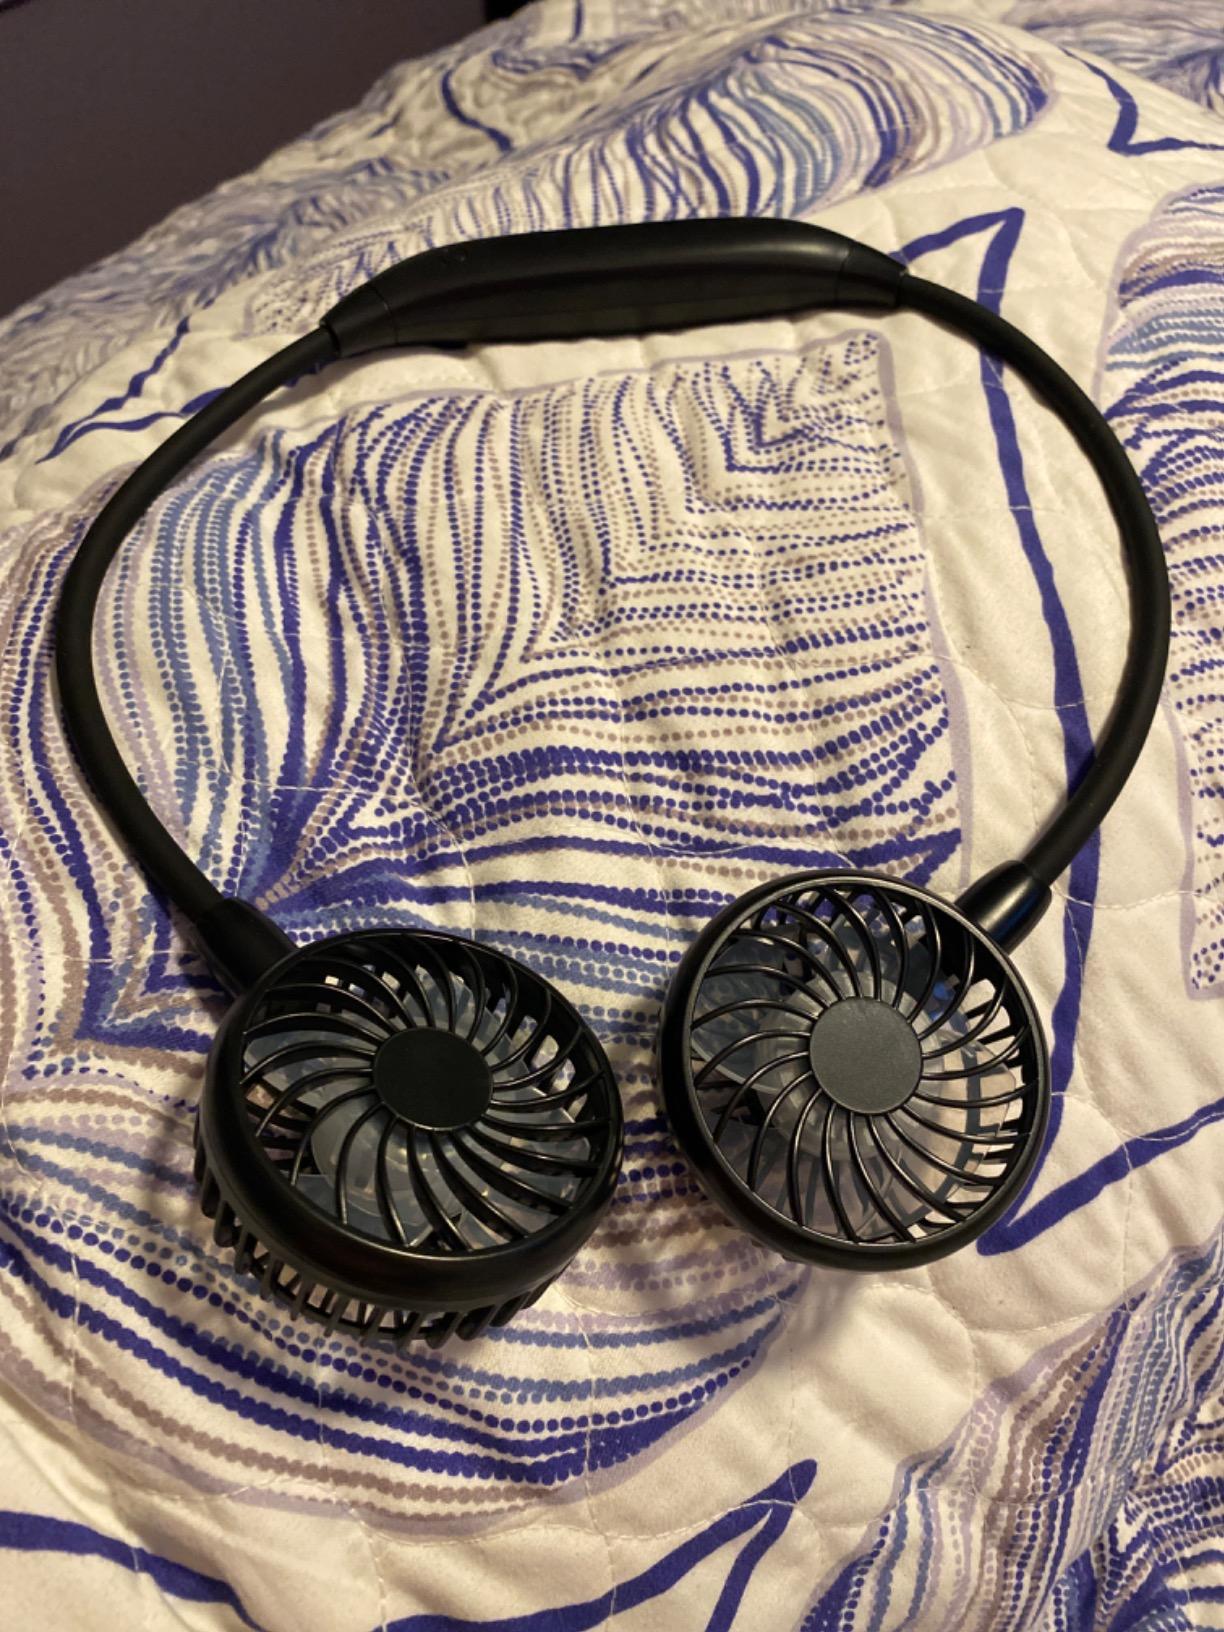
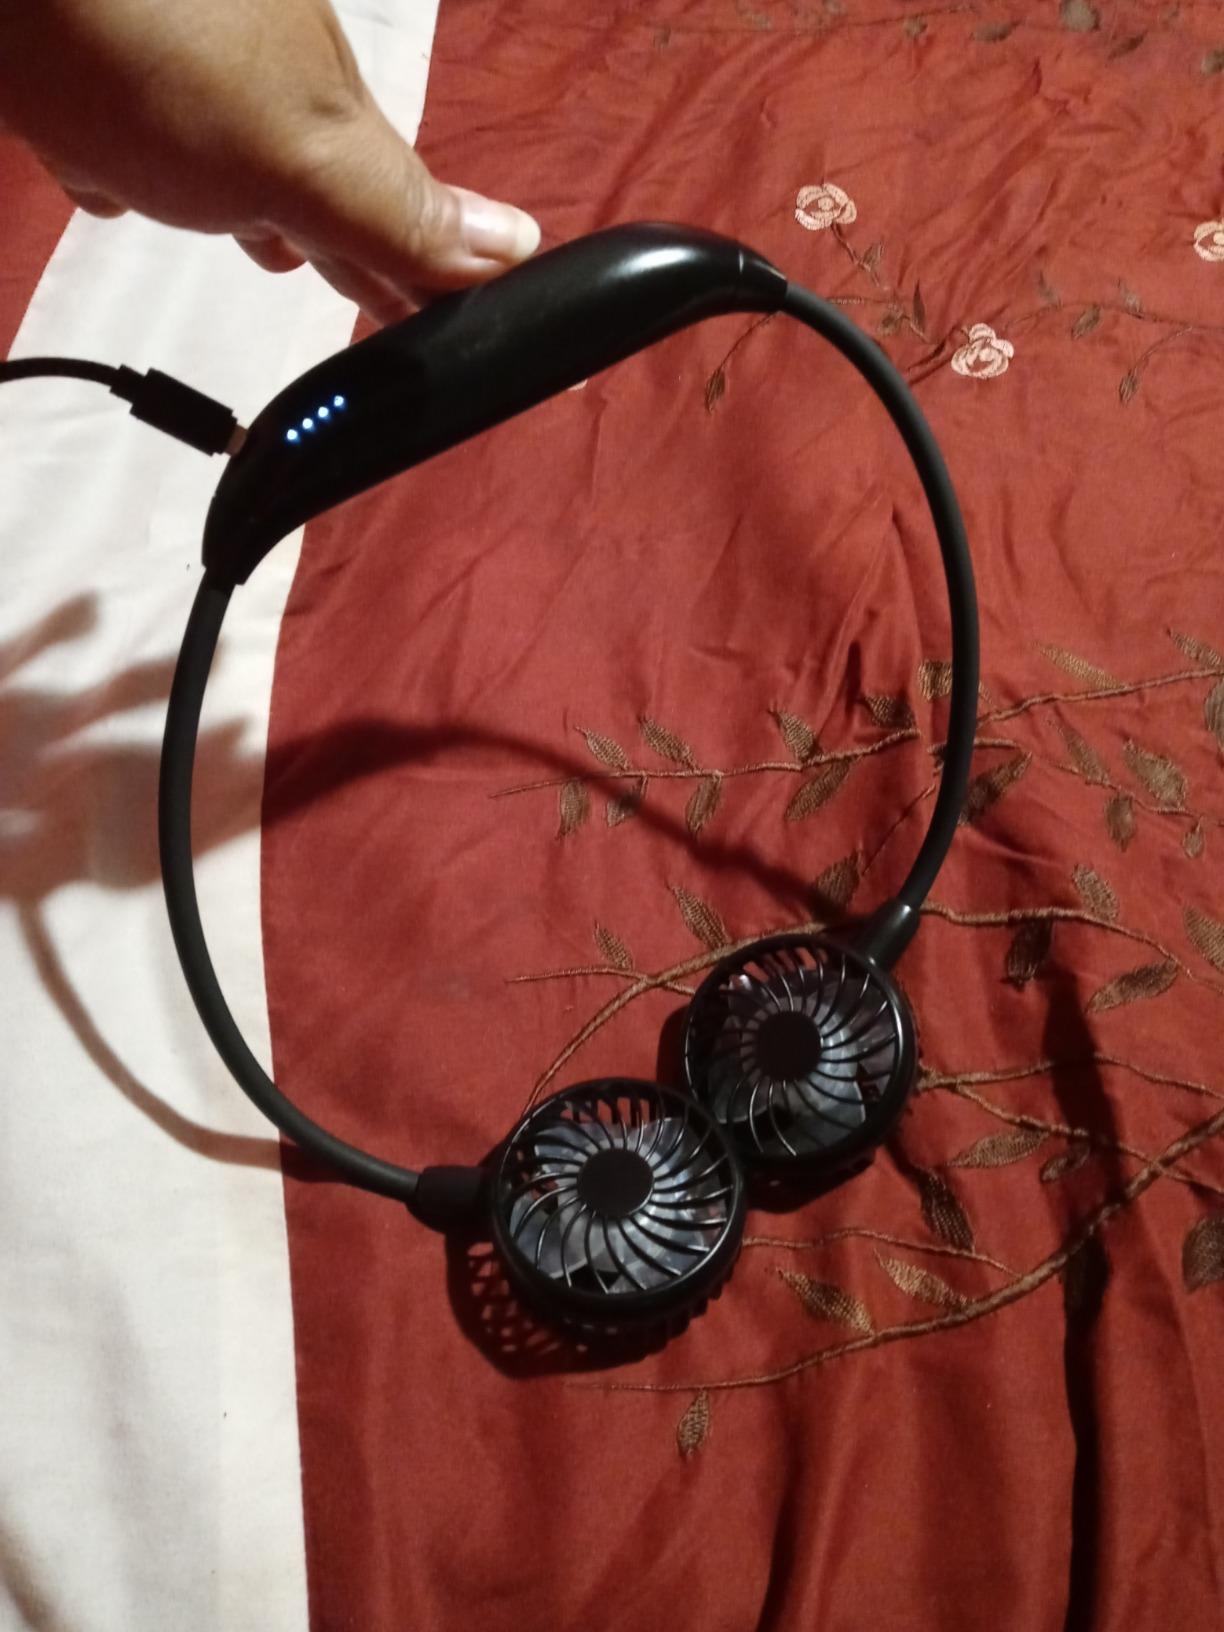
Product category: fan
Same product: yes